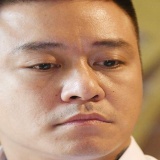
ca sĩ Tuấn Hưng